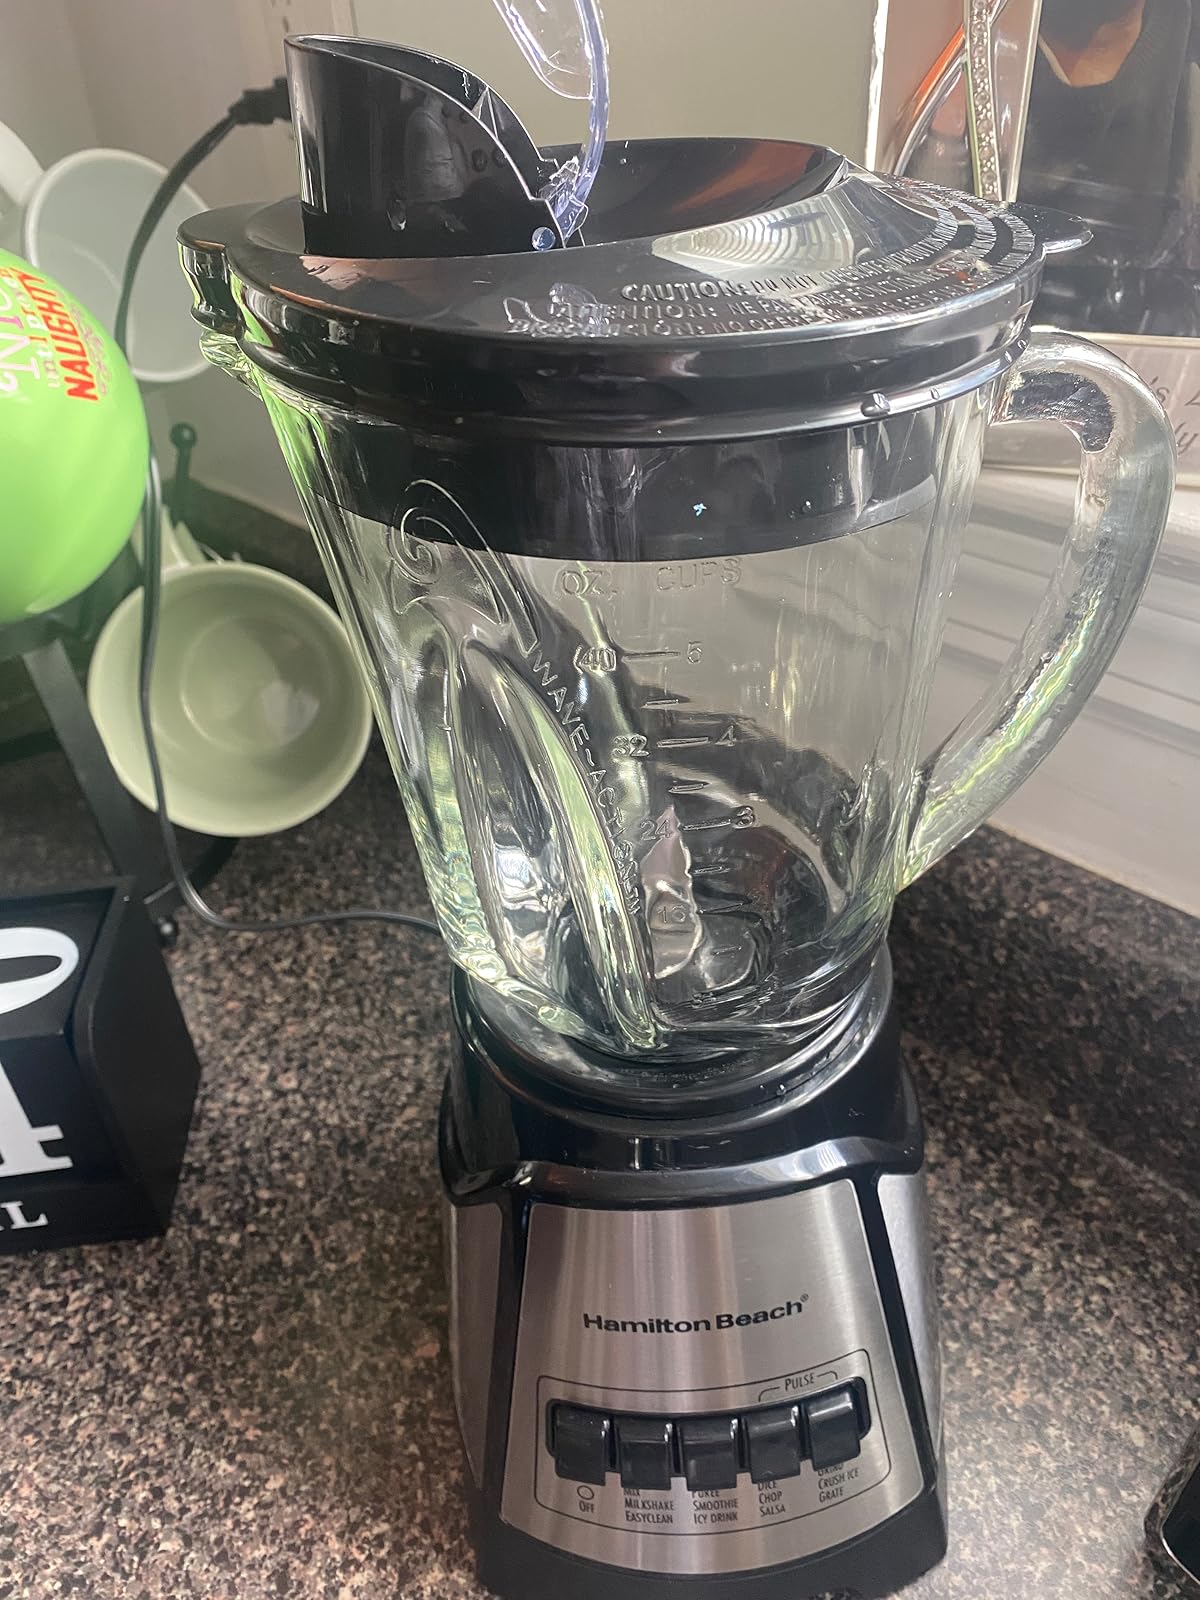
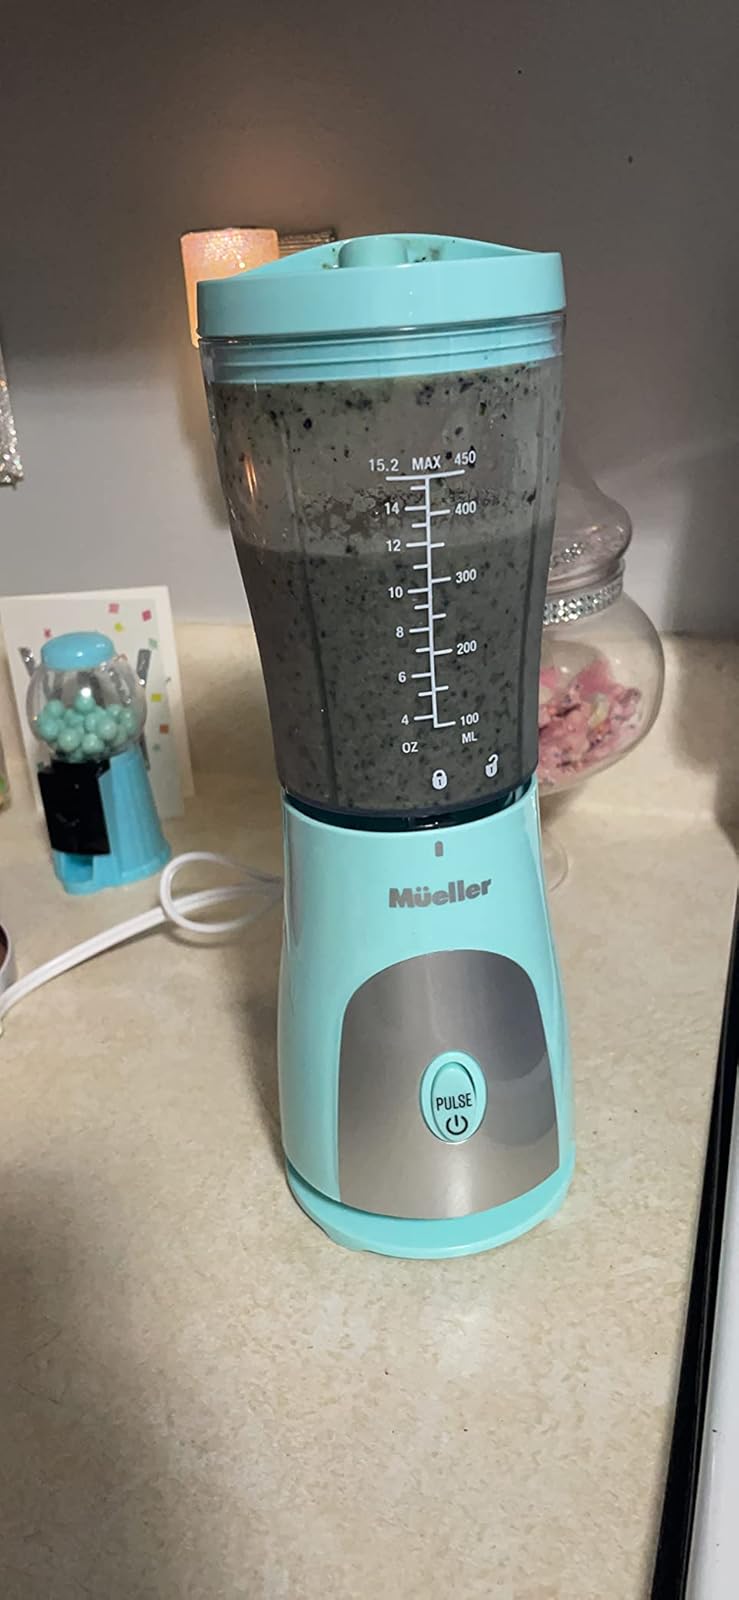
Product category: items_blender
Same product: no